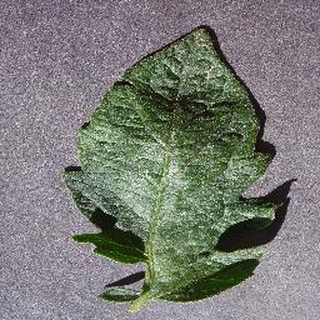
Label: healthy_tomato